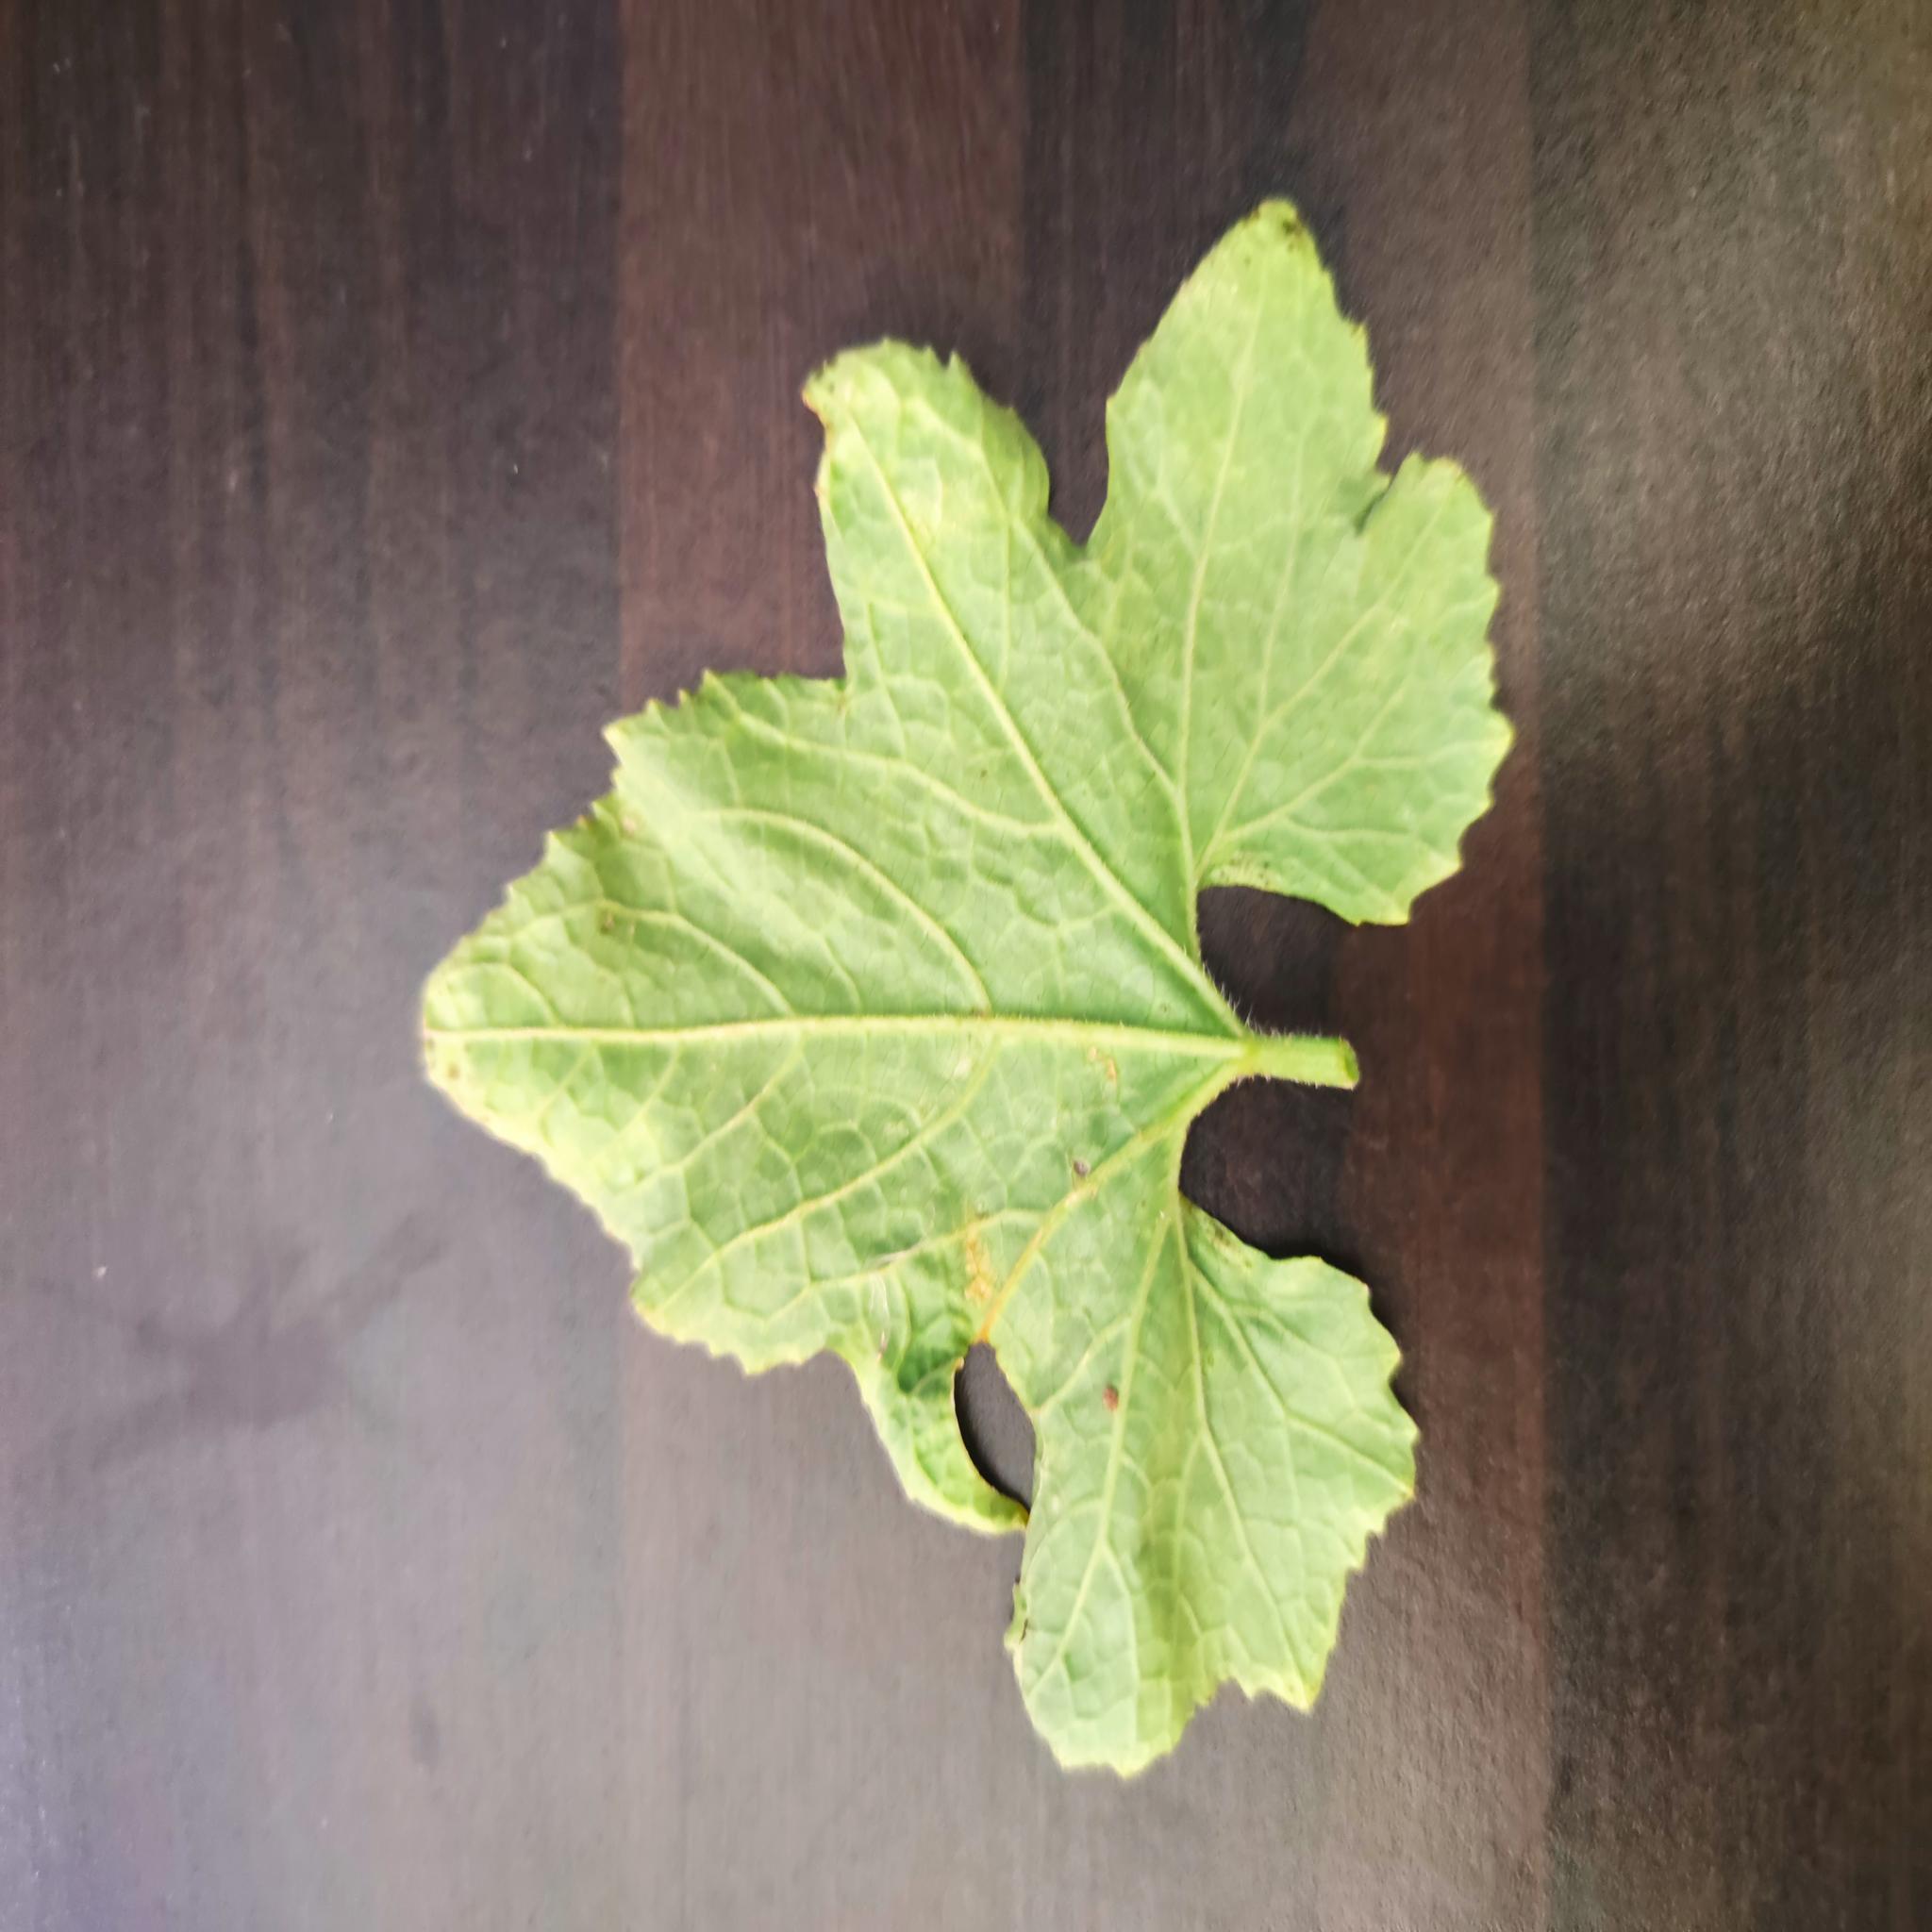
Label: Downy mildew